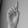
ASL letter: D